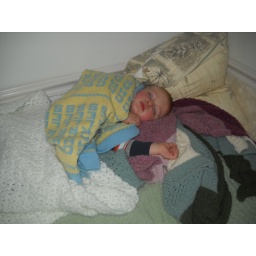
Charlie in his big boy bed